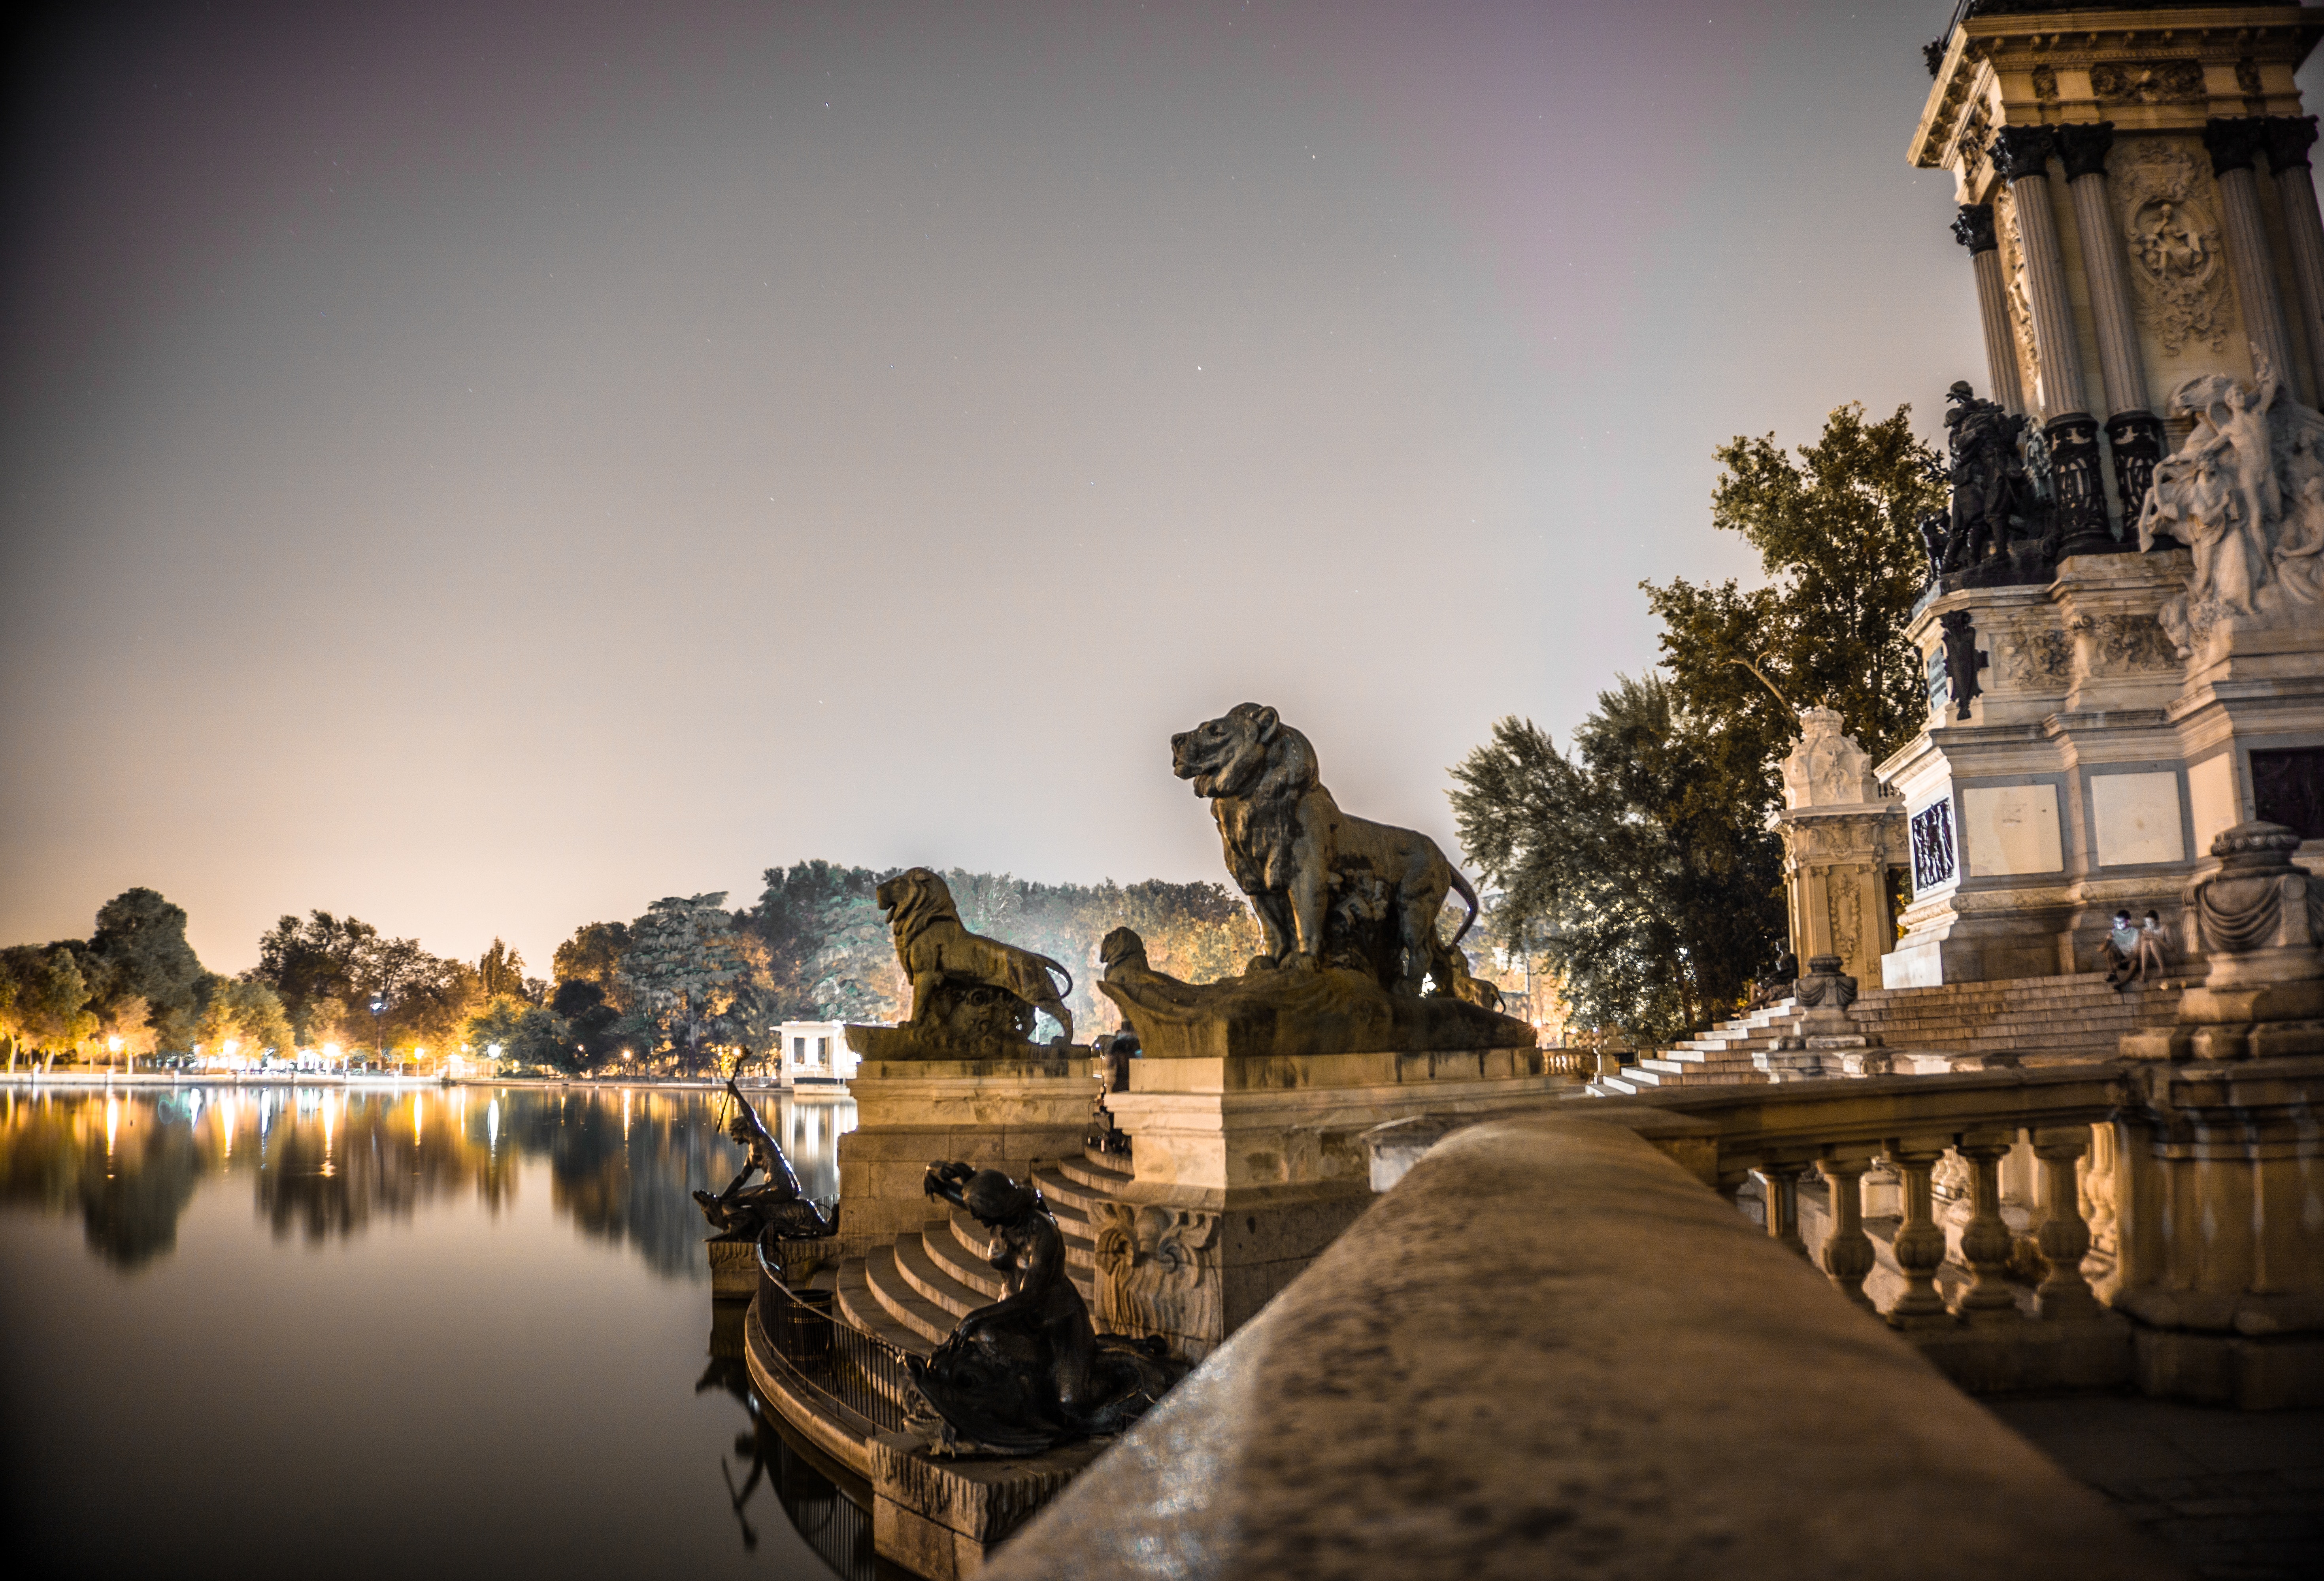
water, sky, reflection, landmark, architecture, waterway, city, reflecting pool, cloud, tree, photography, river, night, building, ancient history, world, tourism, monument, history, tourist attraction, historic site, statue, evening